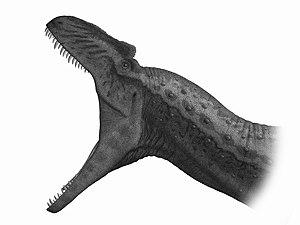
Allosaurus est un genre éteint de dinosaures théropodes ayant vécu il y a 155 à 150 millions d’années environ, au Kimméridgien et au Tithonien dans ce qui est actuellement l’Amérique du Nord et l’Europe. Allosaurus, dont le nom dérive des racines grecques σαῦρος / saûros et ἄλλος / állos, est nommé par le paléontologue américain Othniel Charles Marsh en 1877 sur base de matériel post-crânien fragmentaire. Il compte parmi les premiers dinosaures théropodes découverts et reste un des dinosaures les plus étudiés et les mieux connus. Son nom est également bien connu du public puisqu'il s'agit de l’un des dinosaures les plus représentés dans les films et les documentaires.